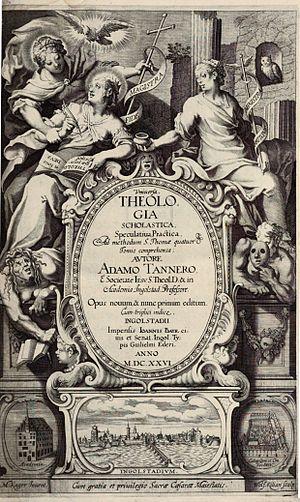
Adam Tanner, né à Innsbruck le 14 avril 1572, mort à Unken le 25 mai 1632, est un théologien jésuite autrichien, un des principaux artisans de la théologie jésuite dans le monde germanique.